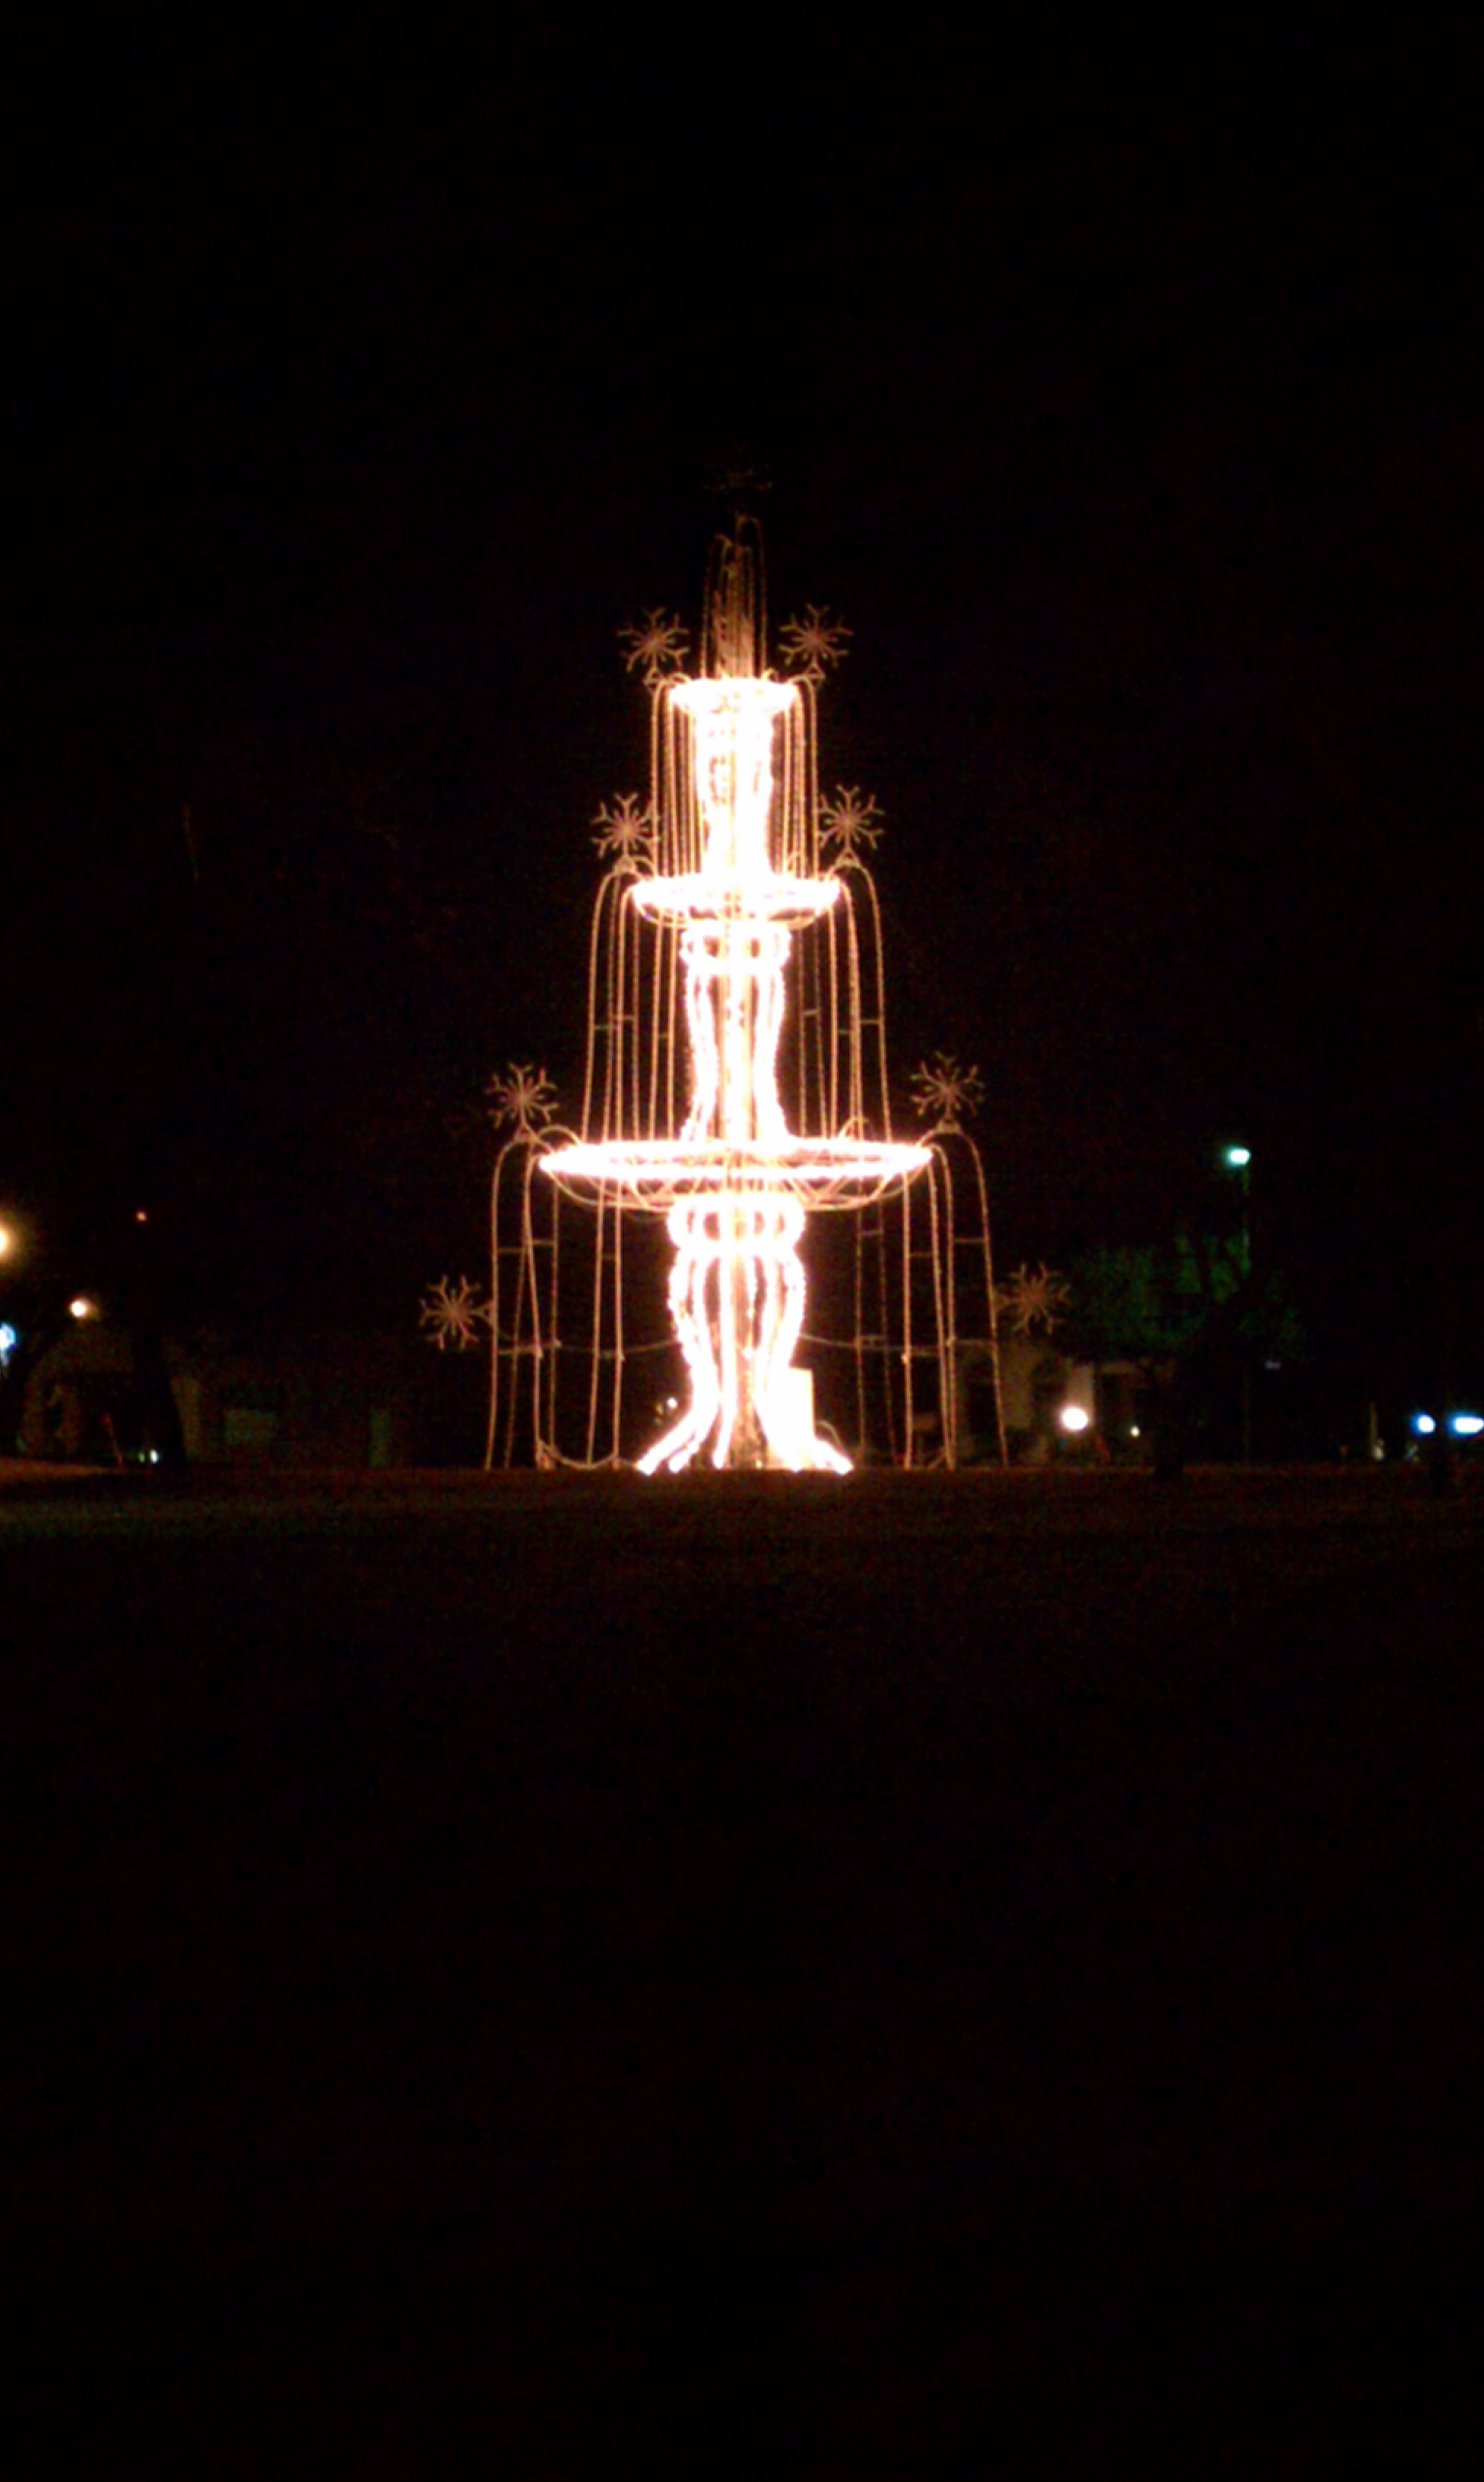
fountain, christmas, san angelo, water, night, light, lighting, sky, water feature, darkness, architecture, tower, midnight, city, space